Ziyarid dynasty

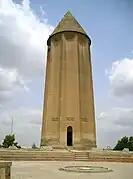
Gonbad-e Qabus

Vushmgir was killed by a boar during a hunt in 967, shortly after a Samanid army had arrived for a joint campaign against the Buyids. He was succeeded by his eldest son Bisutun. However, the Samanid army favored another son, Qabus, and challenged Bisutun's rule. Bisutun then agreed with Rukn al-Dawla to become his vassal in return for protection against the Samanids, which forced the Samanid army to withdraw to Khorasan. In 971, the Abbasid caliph al-Muti gave Bisutun the title of "Zahir al-Dawla". Bisutun later died in 977, and was succeeded by Qabus. However, he was expelled by the Buyid ruler Adud al-Dawla in 980, because he gave refuge to the latter's rival and brother Fakhr al-Dawla. The Buyids now dominated Tabaristan over 17 years while Qabus was in exile in Khorasan. In 998, Qabus returned to Tabaristan and re-established his authority there. He then established good relations with the Ghaznavid ruler Mahmud of Ghazni who had taken control of Khorasan, but still acted as an independent sovereign. During the reign of Qabus, his kingdom was a major attraction to scholars; Abu Rayhan Biruni, the great scientist of the Middle Ages, was supported by Qabus. In fact he dedicated his work "Chronology" to Qabus around 1000 and observed eclipses of the moon in his capital of Gorgan.